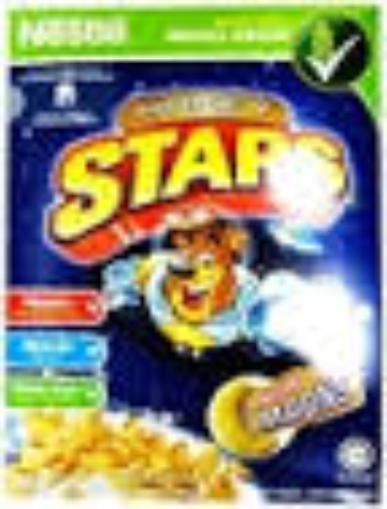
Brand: Honey Stars
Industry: Food